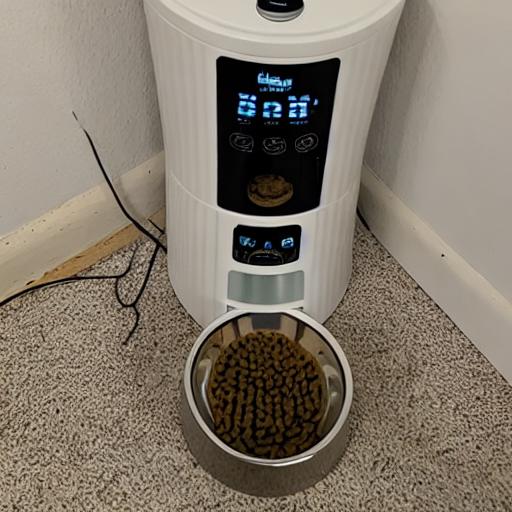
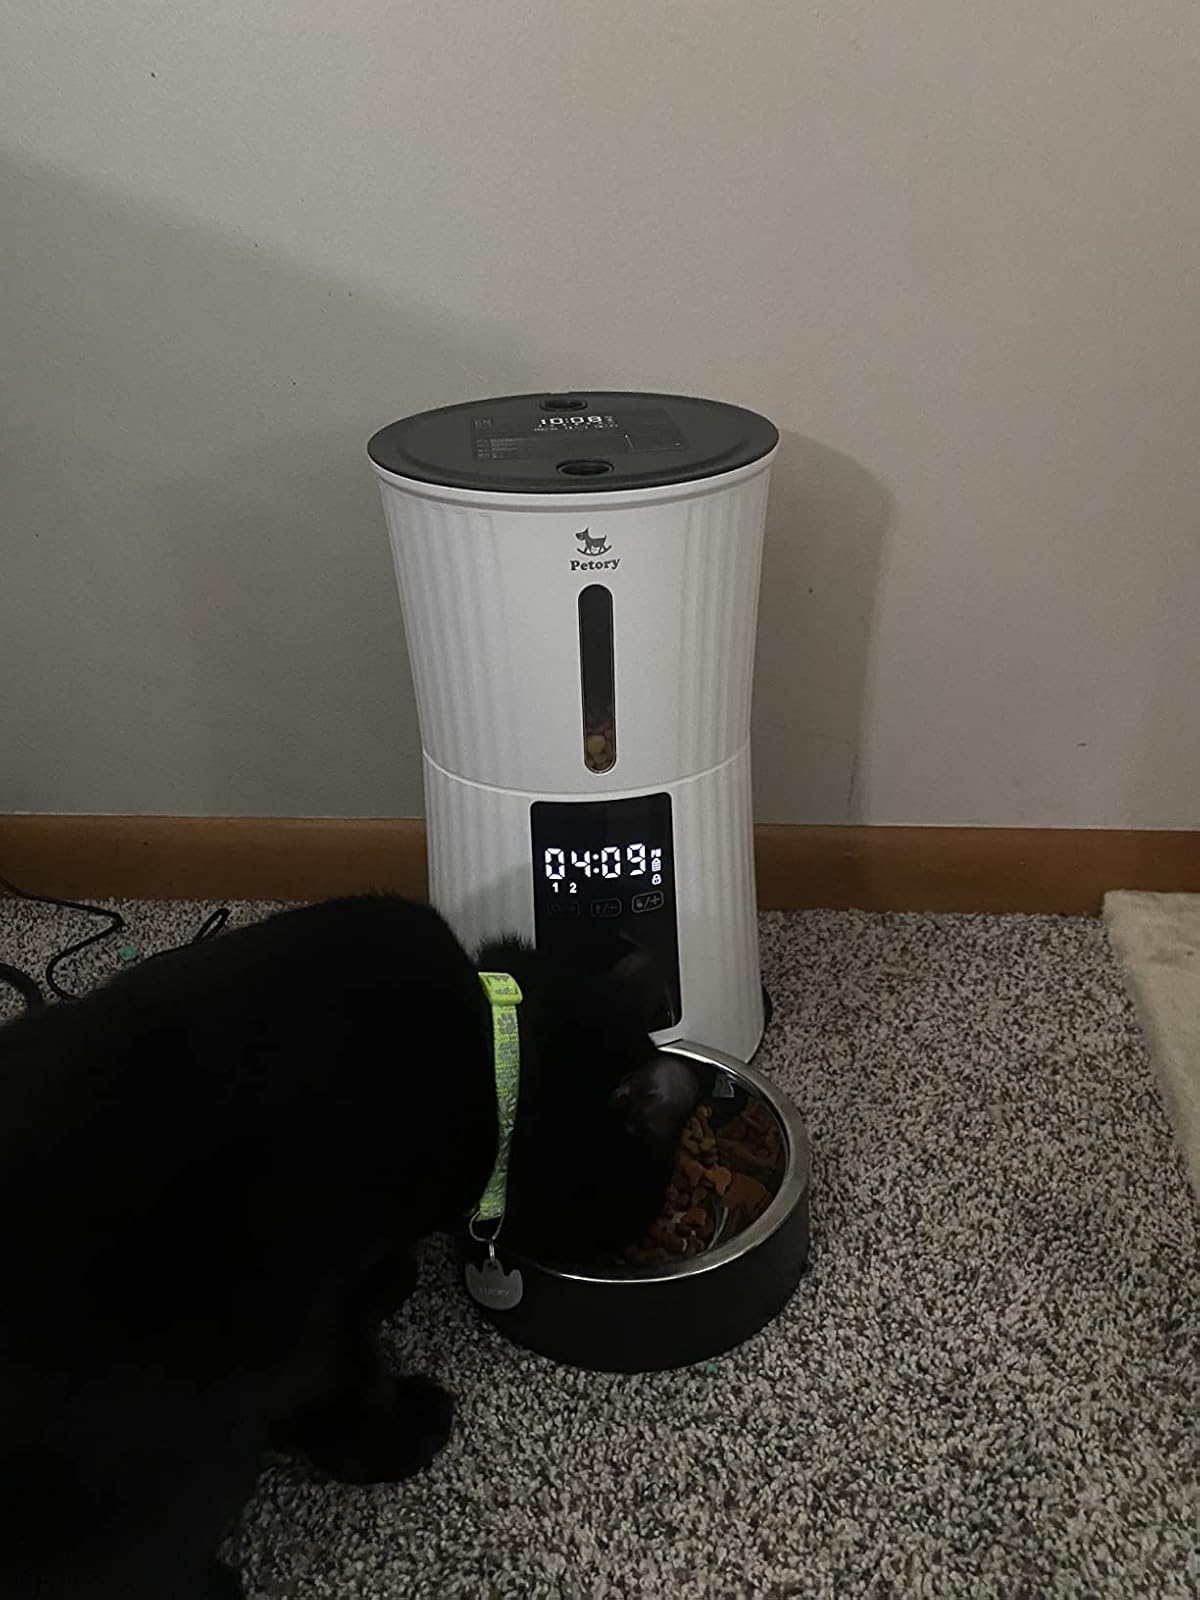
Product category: items_feeder
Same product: no